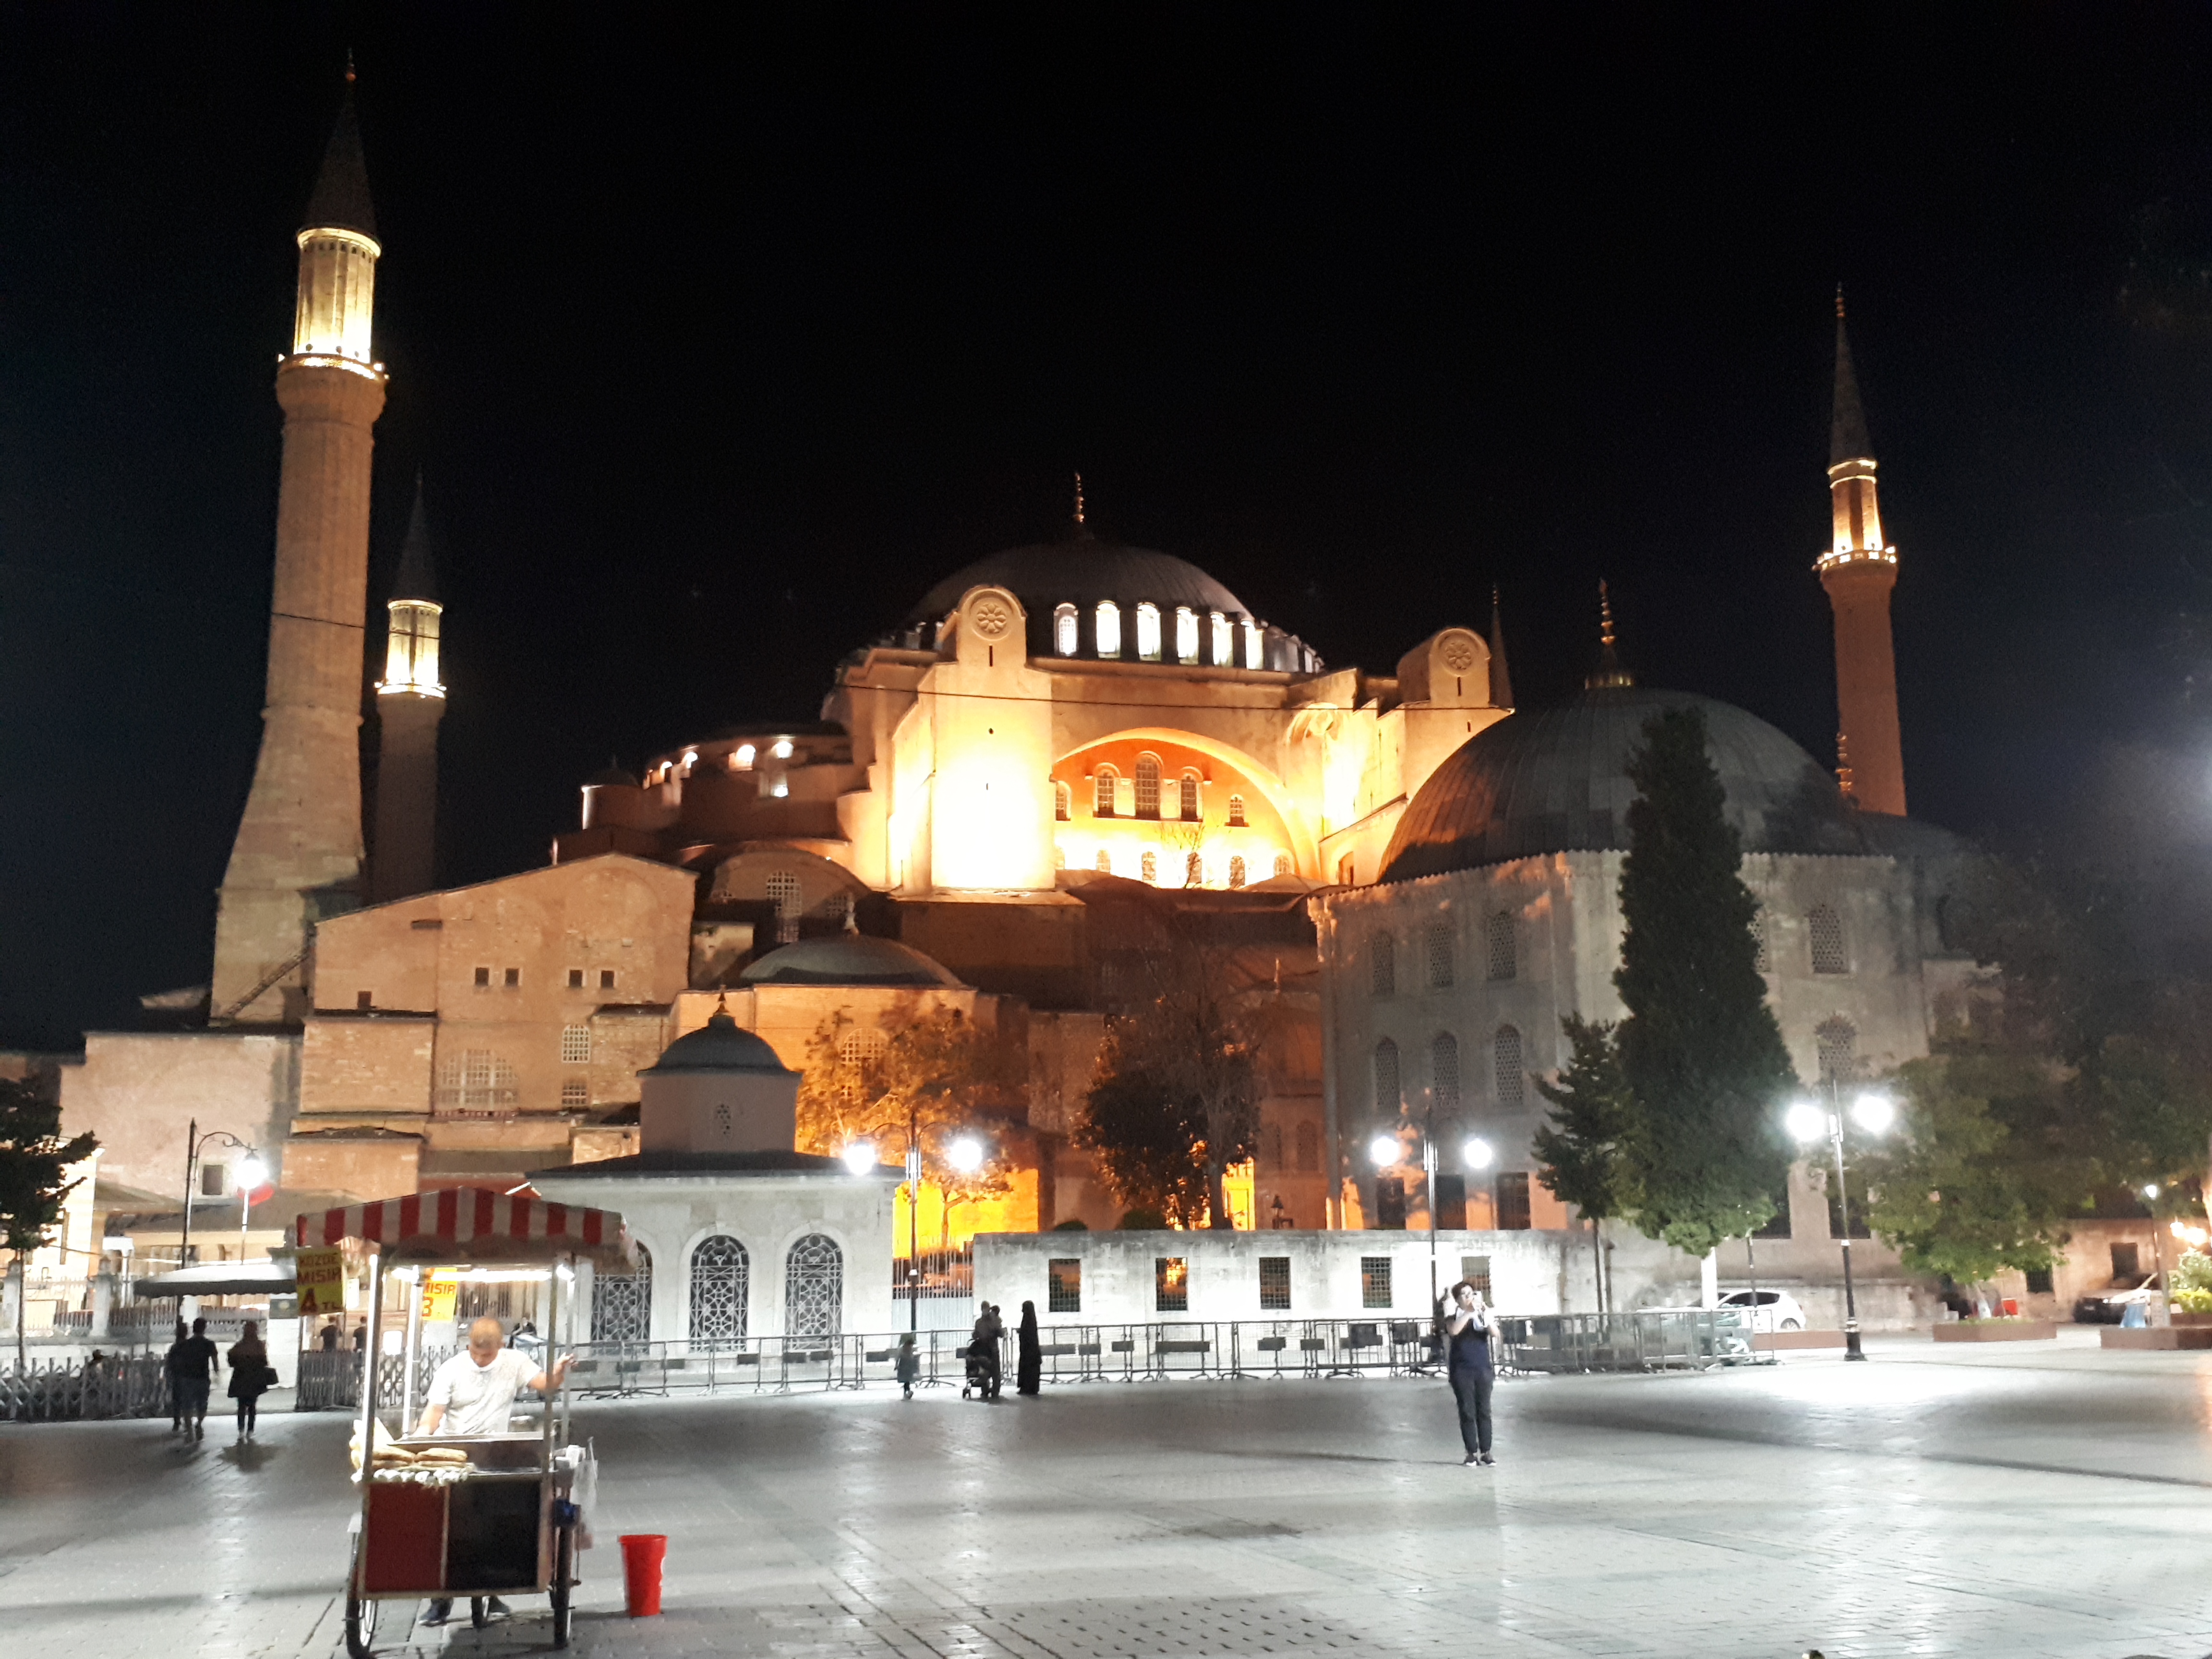
sultanahmet, light, building, sky, world, city, khanqah, travel, dome, byzantine architecture, vehicle, place of worship, holy places, event, mosque, evening, darkness, tourism, midnight, night, winter, street light, historic site, wheel, tire, tourist attraction, town square, spire, temple, leisure, tree, vacation, tower, stupa, shrine, church, arch, facade